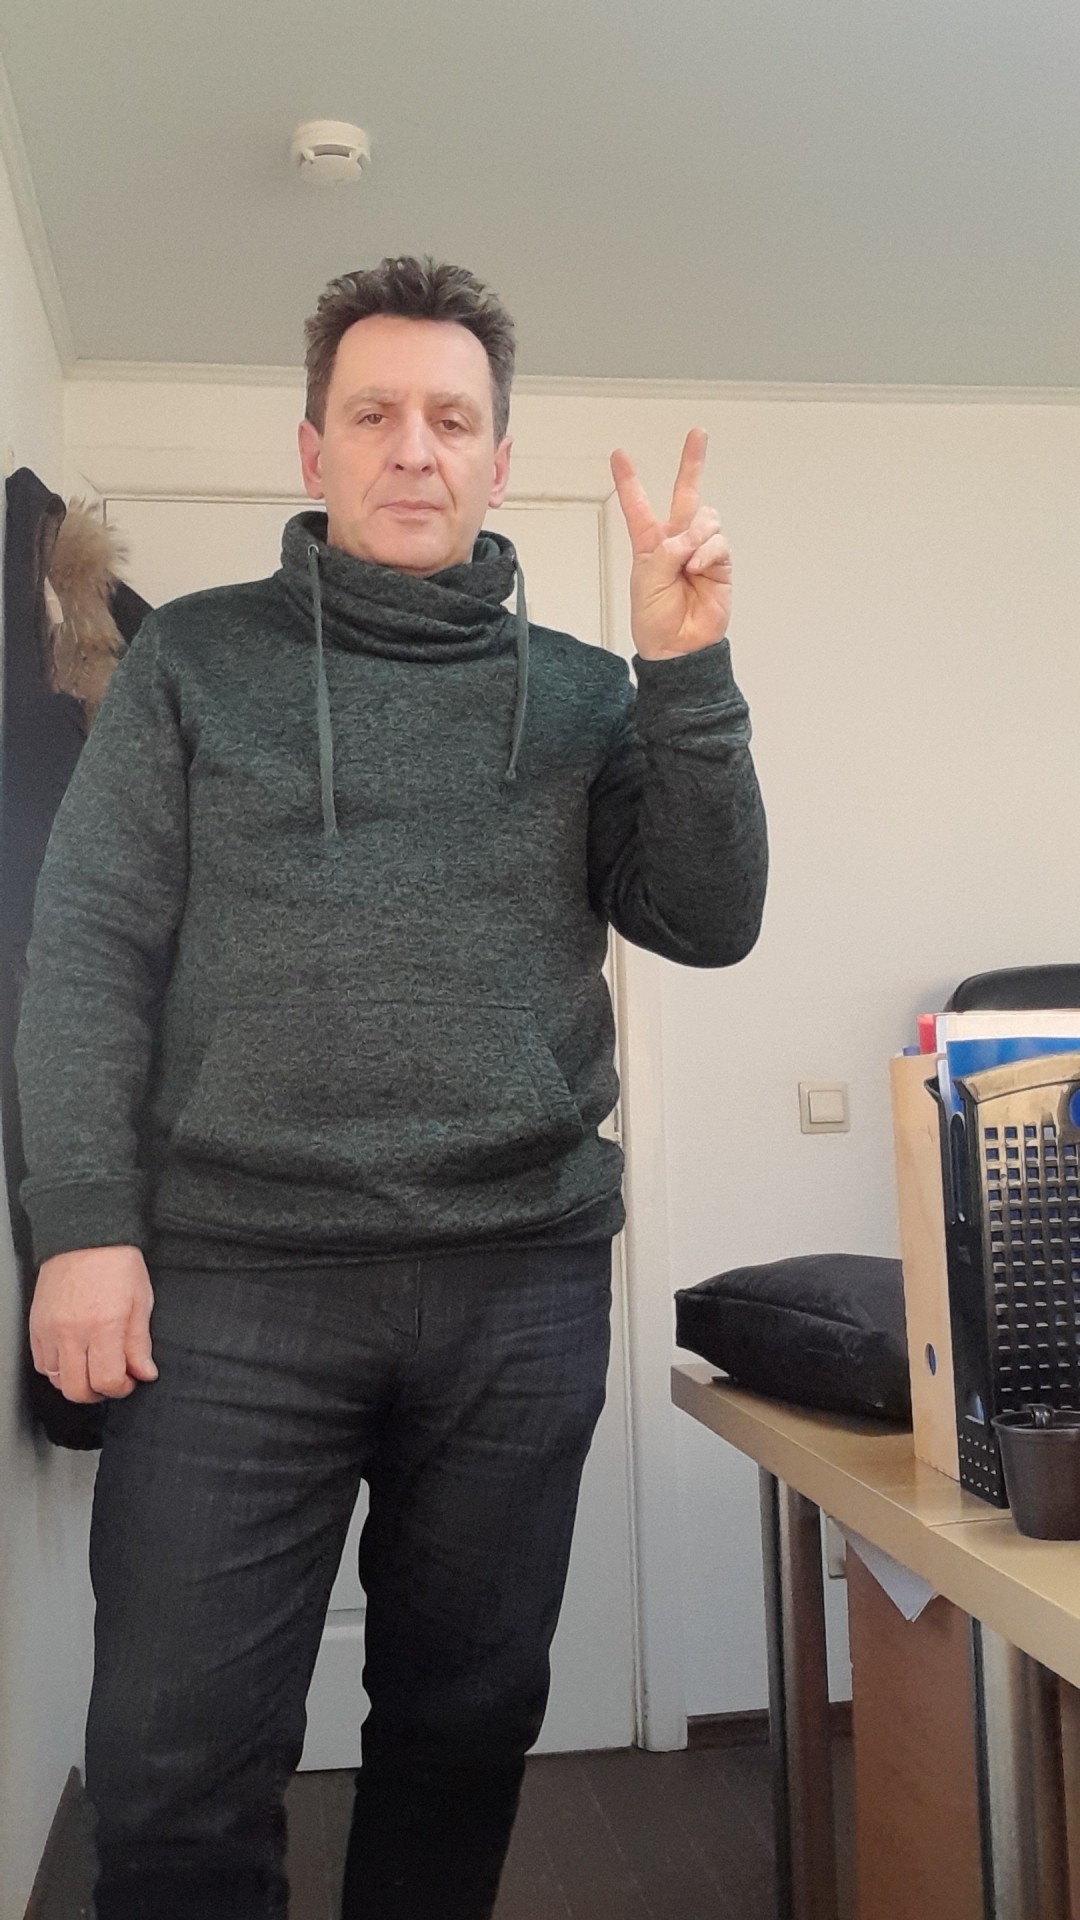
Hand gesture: peace